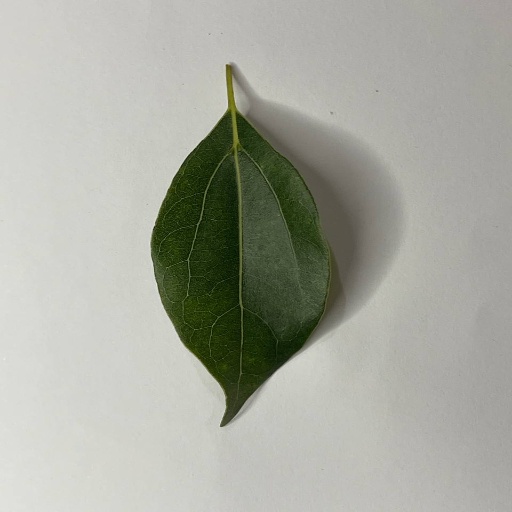
Species: Camphor
Leaf condition: Healthy Leaf